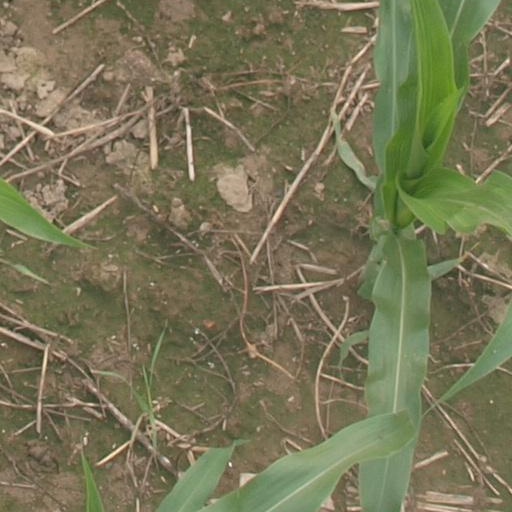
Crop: maize; corn